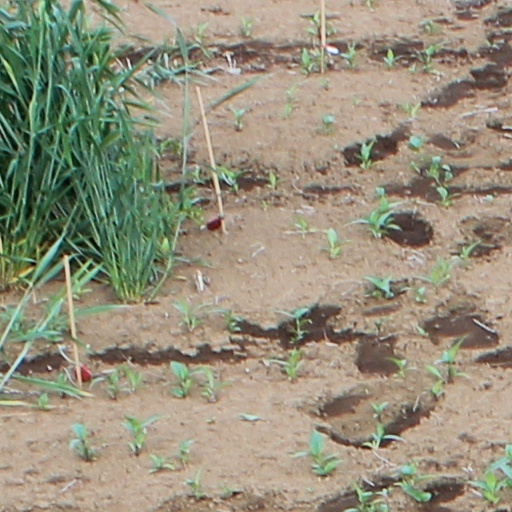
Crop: wheat